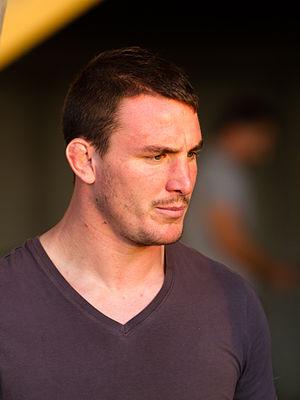
Louis Picamoles, né le 5 février 1986 à Paris, est un joueur de rugby à XV international français qui évolue au poste de troisième ligne centre. Il fait ses débuts en club avec le Montpellier HR puis continue dans l'équipe du Stade toulousain à partir de 2009. En 2016-2017, il quitte la France pour disputer le championnat d'Angleterre avec les Northampton Saints avant de retourner dans son club formateur, le Montpellier HR, en 2017.